Economic effects of the Deepwater Horizon oil spill

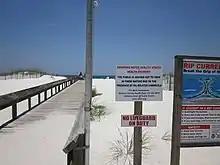
Sign in Orange Beach, Alabama advising against swimming due to the oil spill

Although many people cancelled their vacations due to the spill, hotels close to the coasts of Louisiana, Mississippi, and Alabama reported dramatic increases in business during the first half of May 2010. However, the increase was likely due to the influx of people who had come to work with oil removal efforts. "They're certainly not coming here as tourists. People aren't sport fishing, they aren't buying fuel at the marinas, they aren't staying at the little hotels on the coast and eating at the restaurants."